Thomas H. White

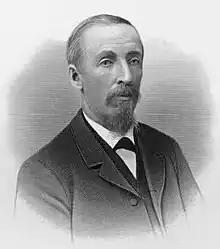
1885 lithograph of White

Thomas Howard White (April 26, 1836 – June 22, 1914) was an American industrialist and philanthropist. In 1876 he founded the White Sewing Machine Company in Cleveland, Ohio, predecessor of White Consolidated Industries. He was also an automotive pioneer through the White Motor Company, which went on to produce cars, trucks, buses and tractors. In 1913 he established the Thomas H. White Charitable Trust, which is still active as the Thomas H. White Foundation.